Rio Rancho, New Mexico

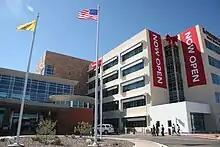
Rust Medical center opened in 2011.

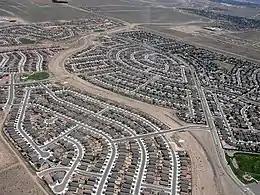
Aerial view of suburban Rio Rancho

The Intel Corporation is by far the largest employer in Rio Rancho. The services, retail, and government sectors are also major components of the local economy.